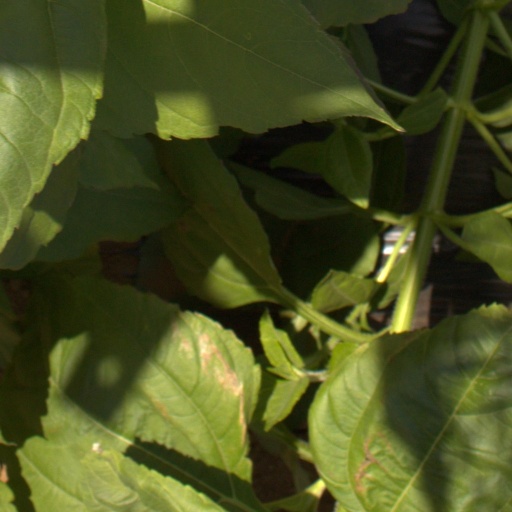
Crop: Jerusalem artichoke